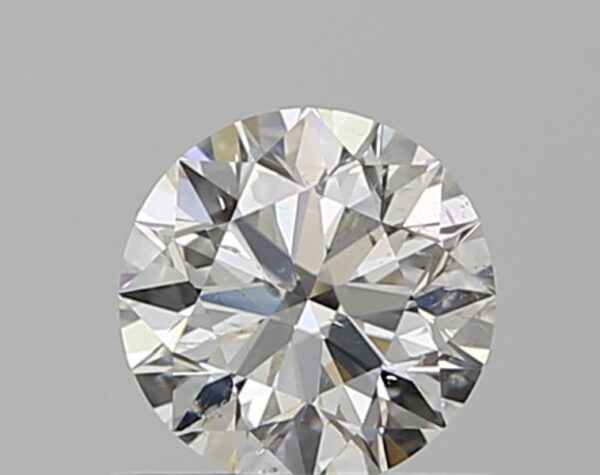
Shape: round
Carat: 0.5
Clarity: SI2
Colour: H
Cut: EX
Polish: EX
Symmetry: EX
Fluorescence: N
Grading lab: GIA
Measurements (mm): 5.04 x 5.08 x 3.15